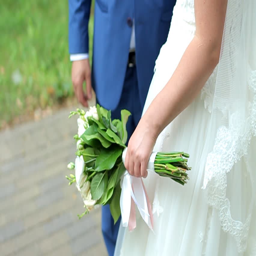
the bride holds a wedding bouquet in hands